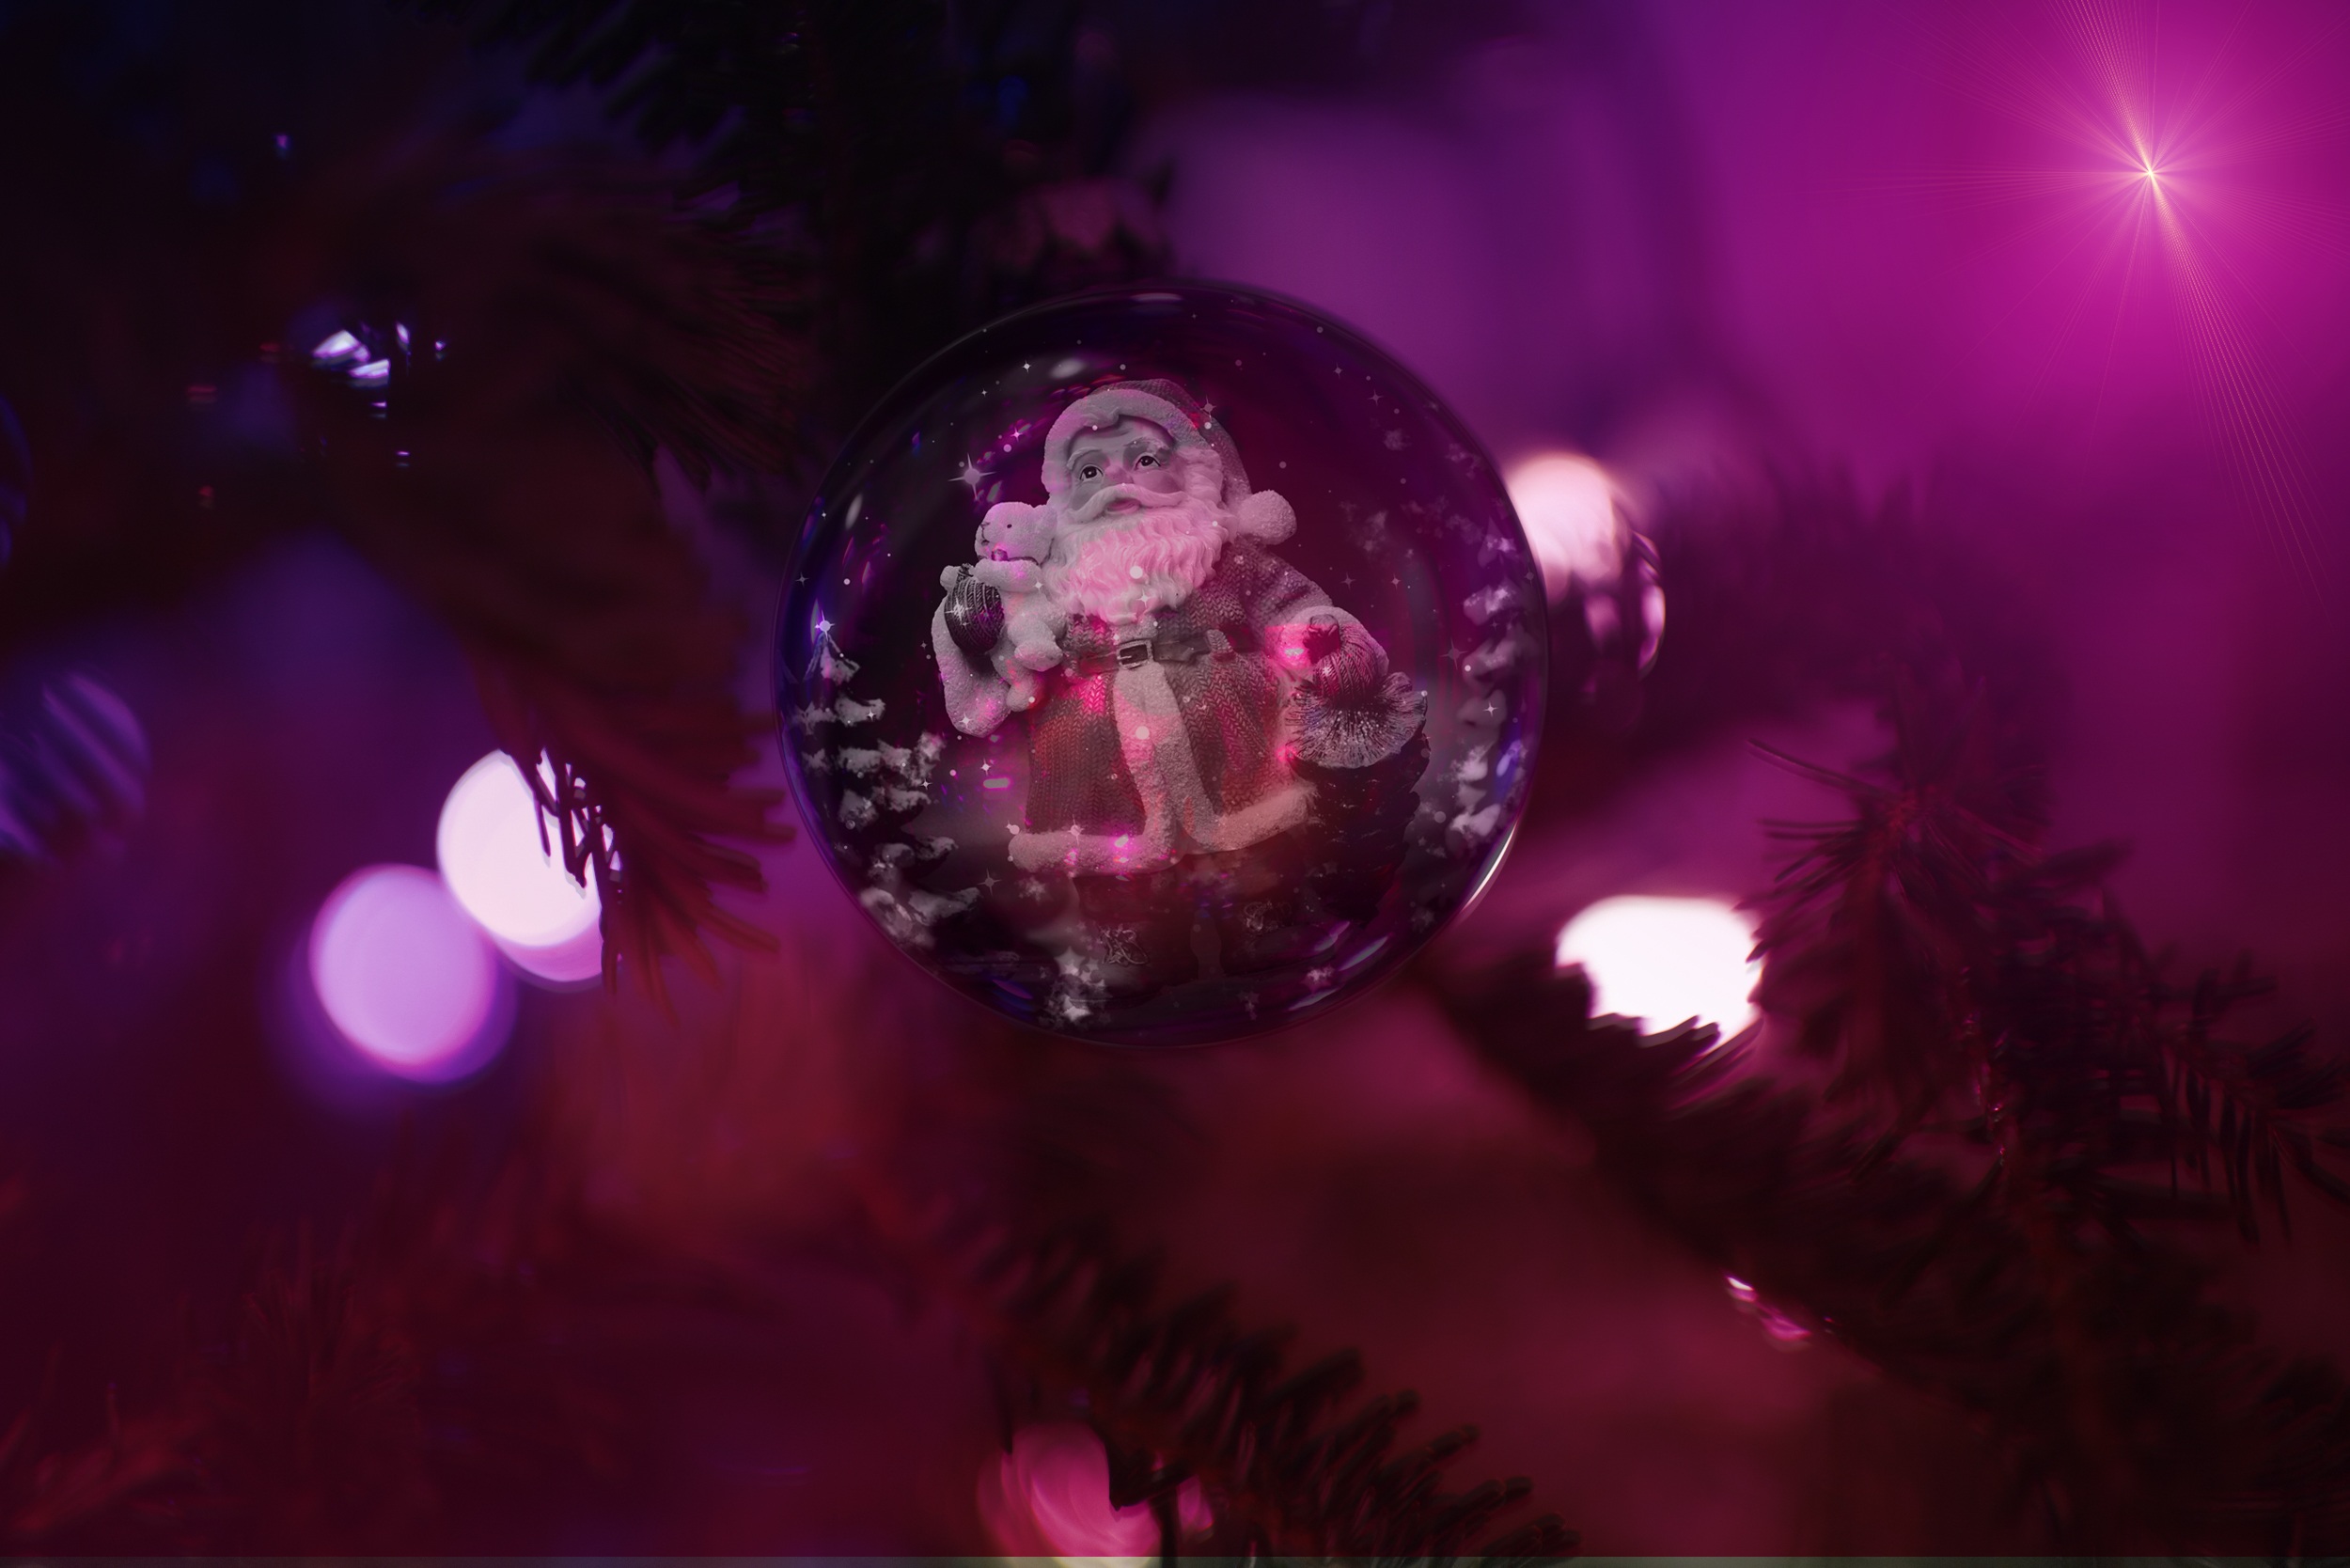
light, night, star, purple, decoration, color, darkness, blue, christmas, christmas tree, celebrate, advent, christmas decoration, gifts, festival, stage, background, figure, contemplative, ball, funny, december, shape, santa claus, nicholas, disco, christmas ornaments, christmas lights, computer wallpaper